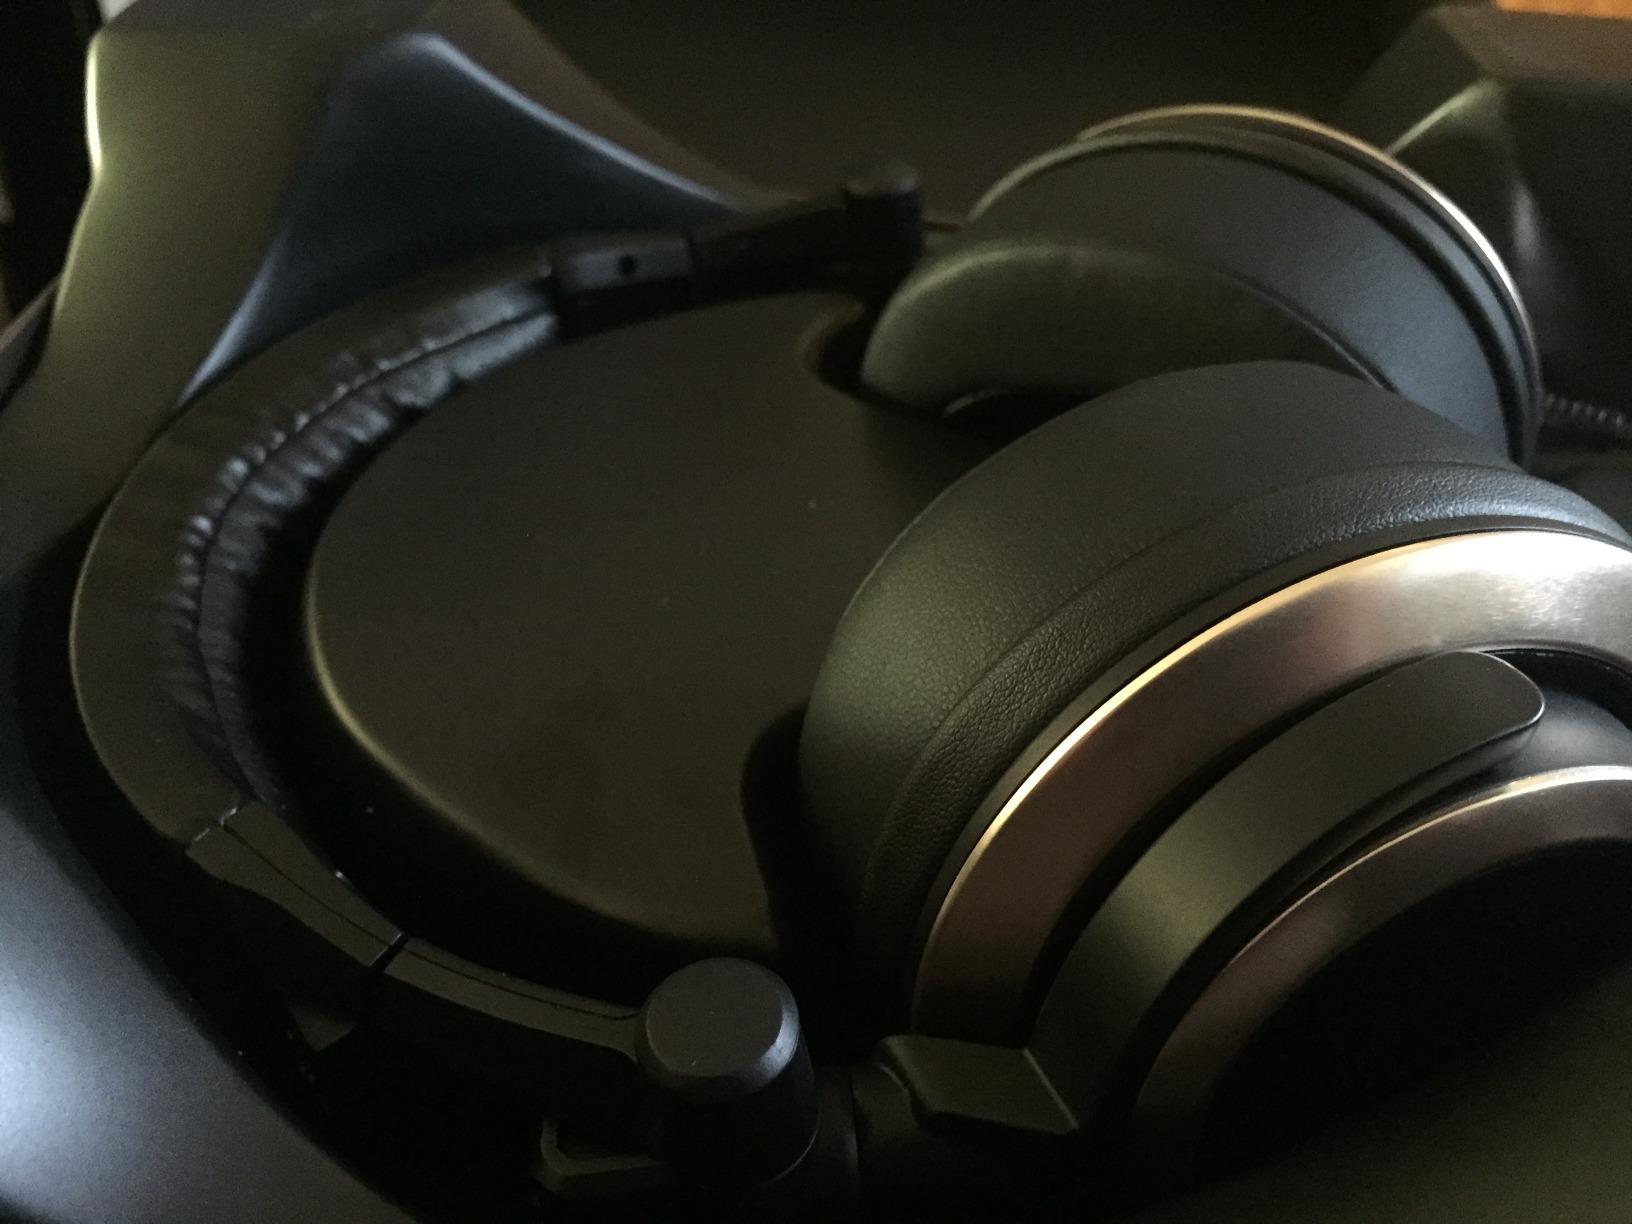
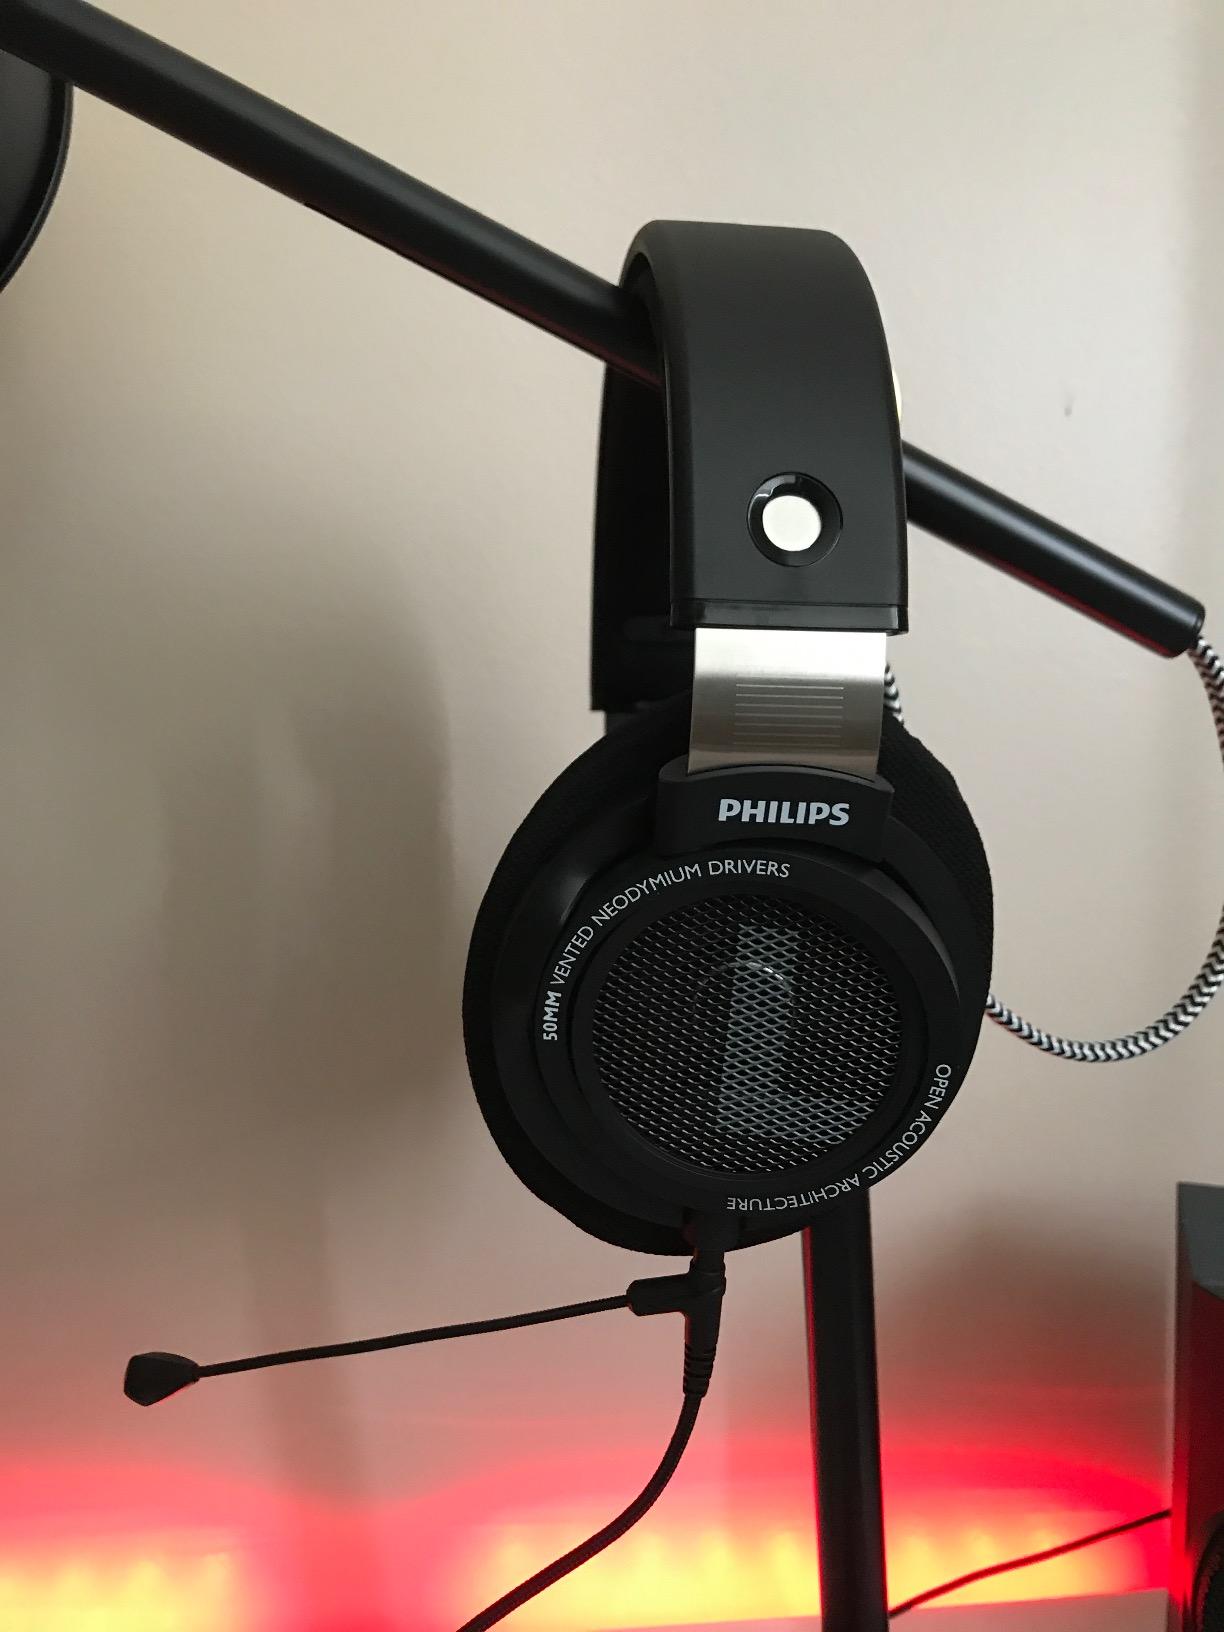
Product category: headphones
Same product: no